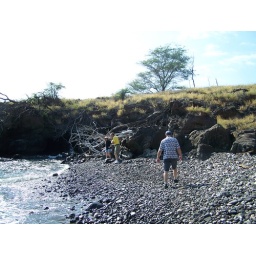
017 - Dana, Dave & John on private beach near house